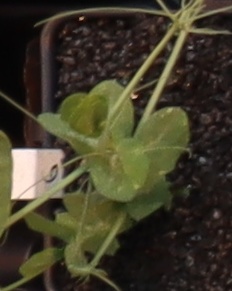
Label: Field Pea